Crown (dental restoration)

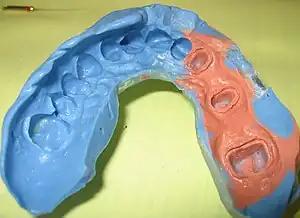
A full-arch addition silicone (polyvinyl siloxane) impression using the "wash impression" technique

Once the tooth in question has been prepared with acceptable dimensions, it is equally important to make an accurate and dimensionally stable record or impression of the preparation or dental implant, surrounding hard and soft tissues as well as the opposing dental arch so that the restoration created will conform to the required dimensions and ensure the fit is as close as possible without having to make many modifications chair-side.